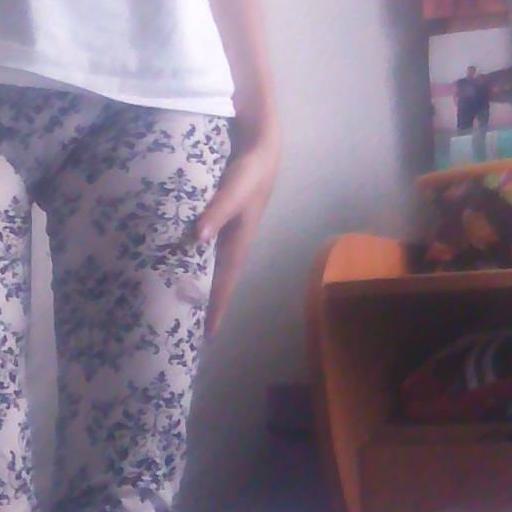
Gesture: no_gesture